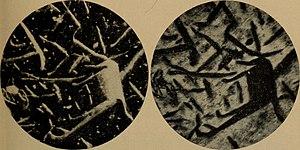
Un échantillon de fonte grise, vu par deux méthodes métallographiques différentes
Le prix Pfizer est une distinction décernée chaque année par l’History of Science Society. Fondé en 1958 et décerné pour la première fois en 1959, le prix récompense « un livre exceptionnel sur l'histoire des sciences » paru dans les trois années précédentes en anglais.
Cyril Stanley Smith est un métallurgiste et historien des sciences anglais. Dans le cadre du Projet Manhattan, il a été responsable de la métallurgie des matériaux fissiles.